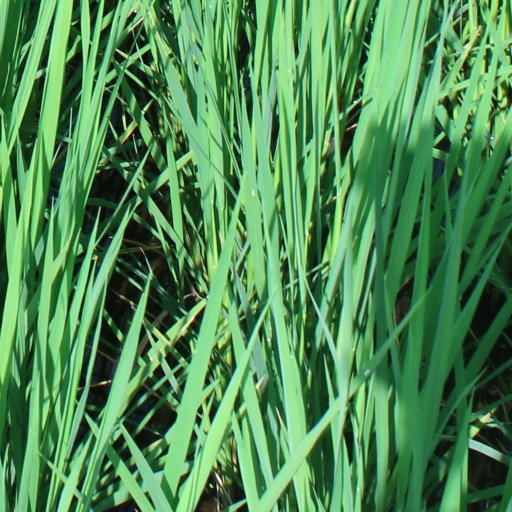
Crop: rice